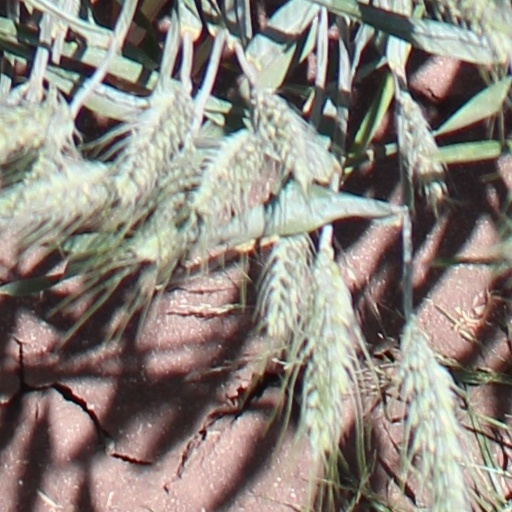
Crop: wheat